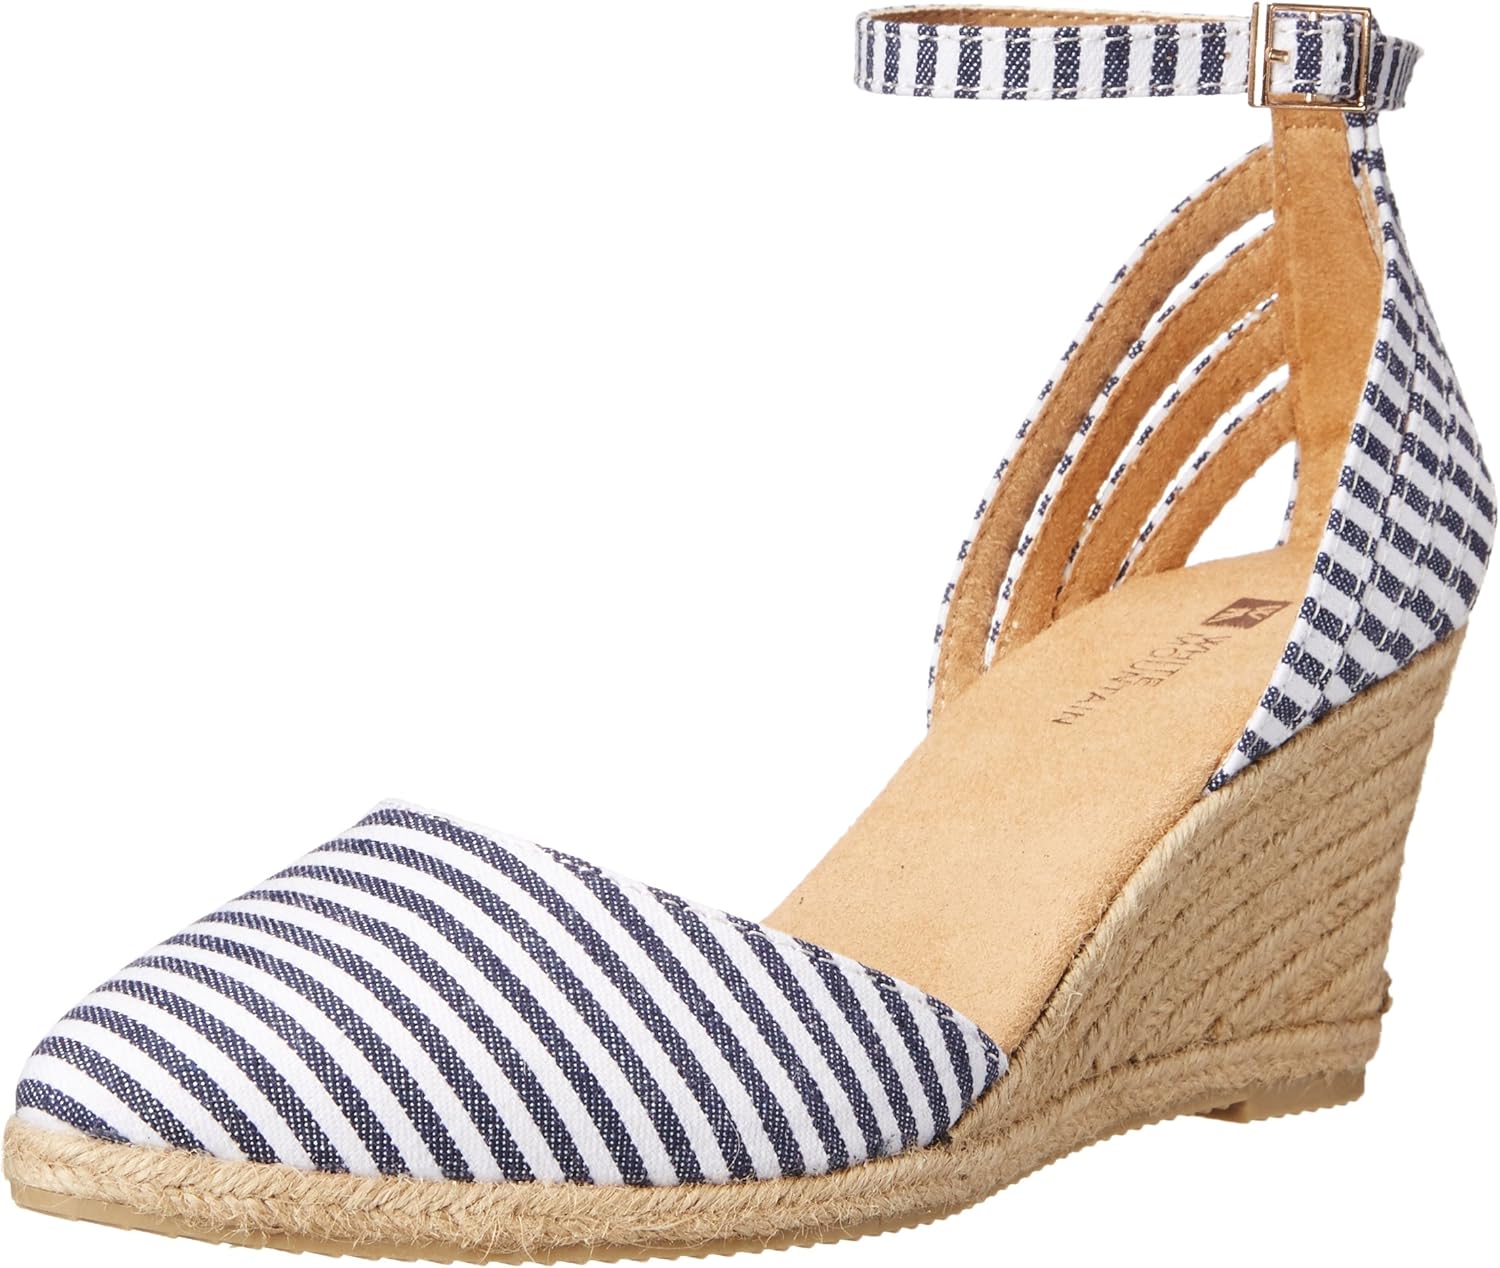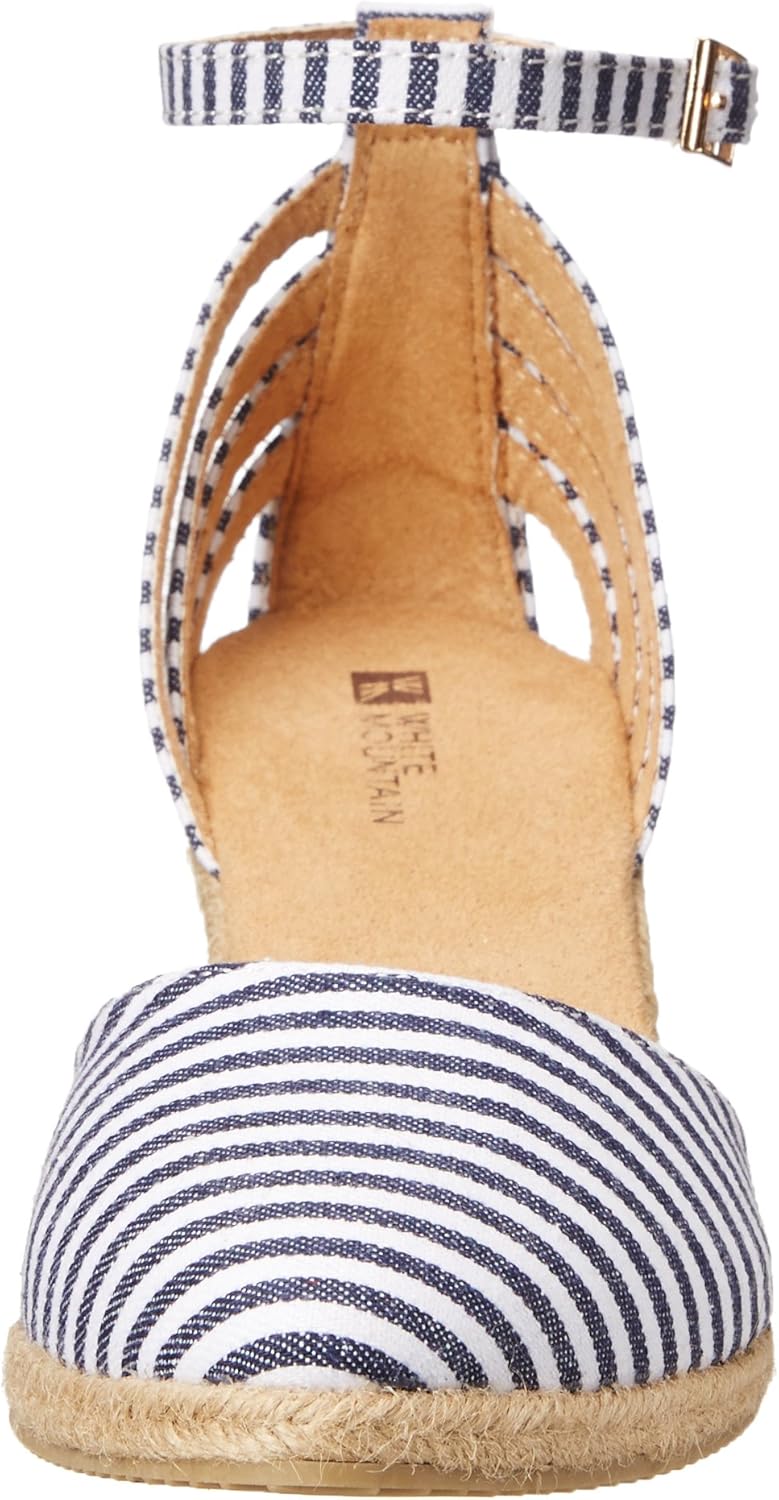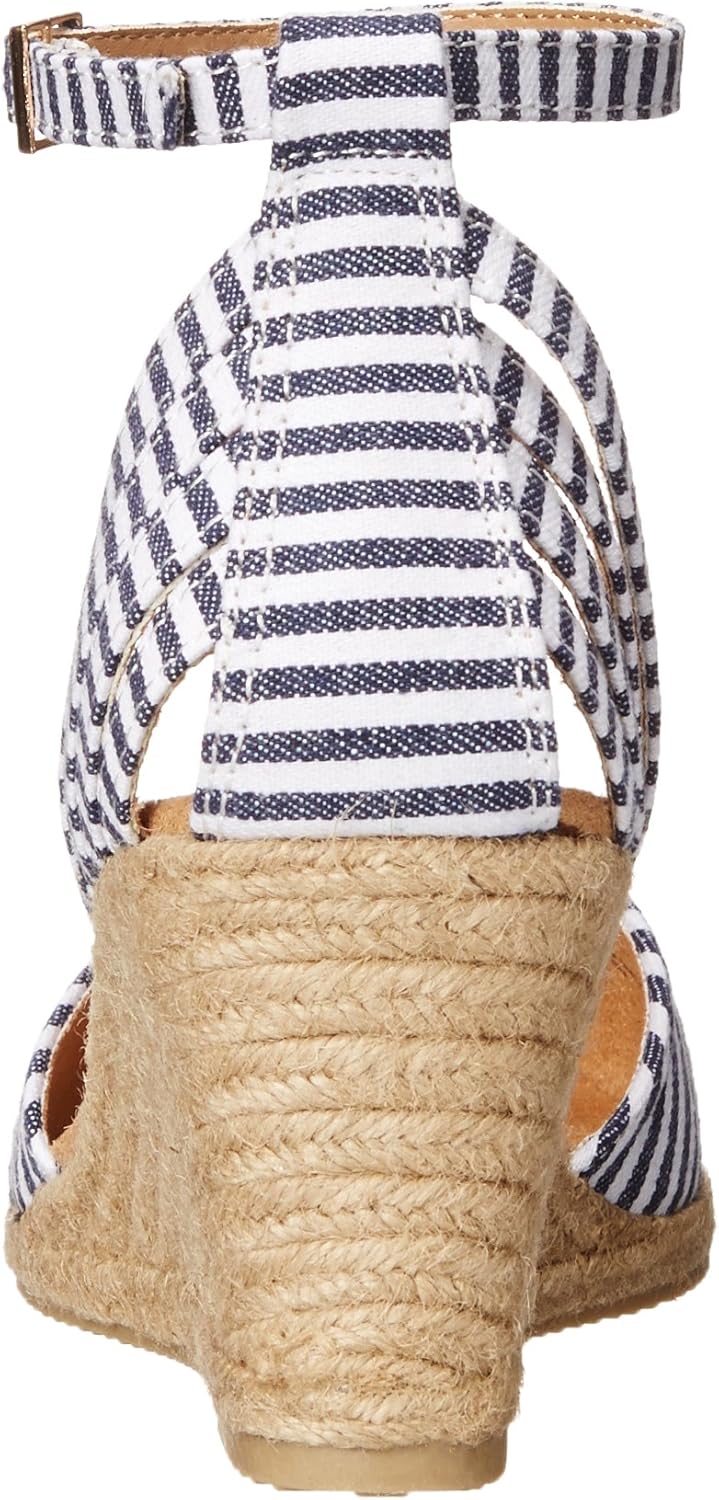
WHITE MOUNTAIN 'Cisco' Women's Wedge
Category: AMAZON FASHION
Cisco true espadrille features rope wrapped wedge and wipe bottom. Choose glitter or denim uppers. This 3 inch wedge has adjustable strap and padded insole to make it extra comfy. Make it a White Mountain is a 25-year-old privately held company based in Boston, Massachusetts. It markets product under the White Mountain, Modellista, and Rialto brands and it produces numerous private label brands for various stores in the United States and around the world. Using design teams from Italy and Brazil, a Boston-based organization that interprets trends from the world fashion centers, and manufacturers in Italy, Brazil, China, Romania, and India, White Mountain provides the highest quality/value product relationship in existence today.
Features: 100% Fabric | Imported | Manmade sole | Heel measures approximately 2.75" | Padded insole | Adjustable buckle at instep | Treaded non slip bottom